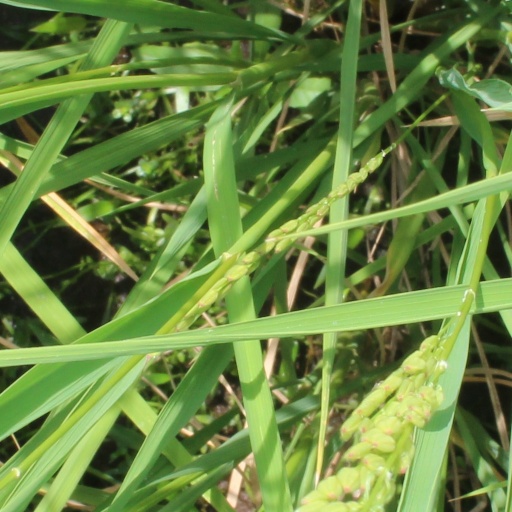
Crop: rice